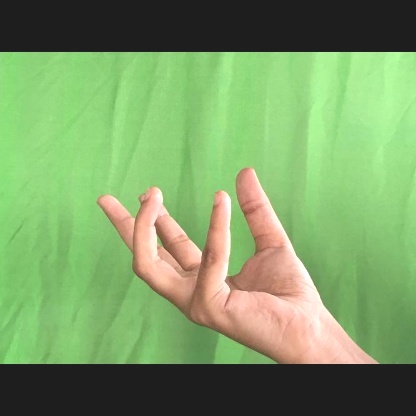
Mudra: Padmakosha